Biman Bangladesh Airlines

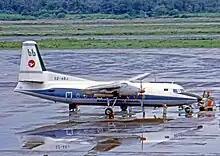
Fokker F-27 Friendship of Biman Bangladesh Airlines at the then Dum Dum Airport in 1974.

On 4 February 1972, Biman started its domestic services, initially linking Dhaka with Chittagong, Jessore and Sylhet, using a single Douglas DC-3 acquired from India. Following the crash of this DC-3 on 10 February 1972, near Dhaka, during a test flight, two Fokker F27s belonging to Indian Airlines and supplied by the Indian government entered the fleet as a replacement. Shortly afterwards, additional capacity was provided with the incorporation of a Douglas DC-6, loaned by the World Council of Churches, which was in turn replaced with another Douglas DC-6, a DC-6B model leased from Troll-Air, to operate the Dhaka-Calcutta route. On 4 March 1972, Biman started its international operations with a weekly flight to London using a Boeing 707 chartered from British Caledonian. The short haul fleet was supplemented by a Fokker F27 from India on 3 March 1972; the aircraft was employed on a daily scheduled flight between Calcutta and Dhaka on 28 April 1972. Three additional Fokker F27s were acquired during March and September of that year. In the first year of operation, Biman operated 1,079 flights carrying just over 380,000 passengers.